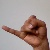
The image shows a hand gesture representing the letter 'J' in Indian Sign Language.